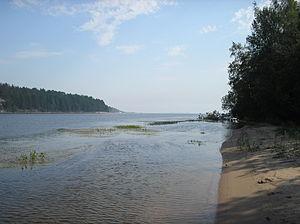
La Bournaïa, jusqu'en 1944 Taipaleenjoki, est une rivière coulant dans l'isthme de Carélie en Russie.